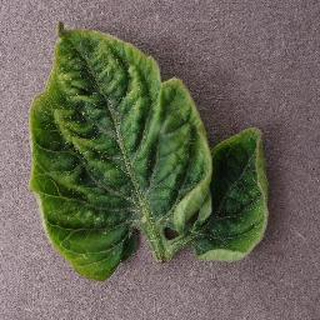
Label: tomato_yellow_leaf_curl_virus